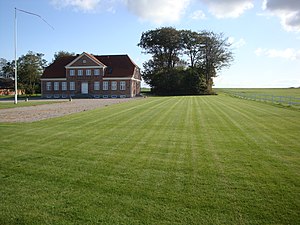
Enggården (Toftlund Sogn)
Enggården i september
Enggården i september
Enggården er en tidligere proprietærgård beliggende i Toftlund Sogn, Tønder Kommune 1/2 km øst for Stenderup ved vejen mod Ørderup. Gården har grundmurede bygninger, opført af røde sten i 1927 efter at den oprindelige gård nedbrændte.